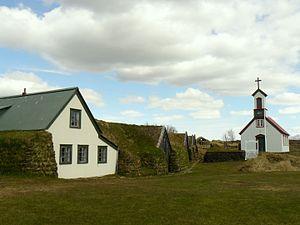
Vue du hameau historique de Keldur á Rangárvöllum (Islande)
Keldur, toponyme islandais signifiant « sources » en français, est un hameau agricole islandais situé à une quinzaine de kilomètres au nord-est de Hvolsvöllur dans le comté de Rangárvallasýsla, et autrefois une localité importante. On peut y voir aujourd'hui encore un ensemble de bâtiments anciens recouverts de tourbe, ainsi qu'une église.